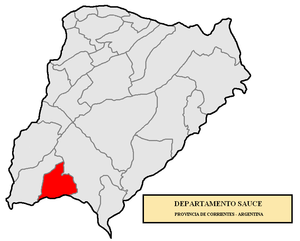
Le département de Sauce est une des 25 subdivisions de la province de Corrientes en Argentine. Son chef-lieu est la ville de Sauce.